Tobyhanna State Park

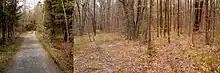
Left to right: Blue, yellow, and red trails

The trails in the park are well-marked; often half a dozen bright blazes of paint are visible at once. A blue-blazed trail circles the lake; it is level, well-cleared and generally gravelled; ""Although not recommended for persons with disabilities, wheelchair users have completed the trail"" A yellow-blazed trail extending northeast to Pennsylvania Route 196 and a red-blazed trail linking the park to Gouldsboro State Park to the northwest are more difficult to pass due to tree roots and stones.